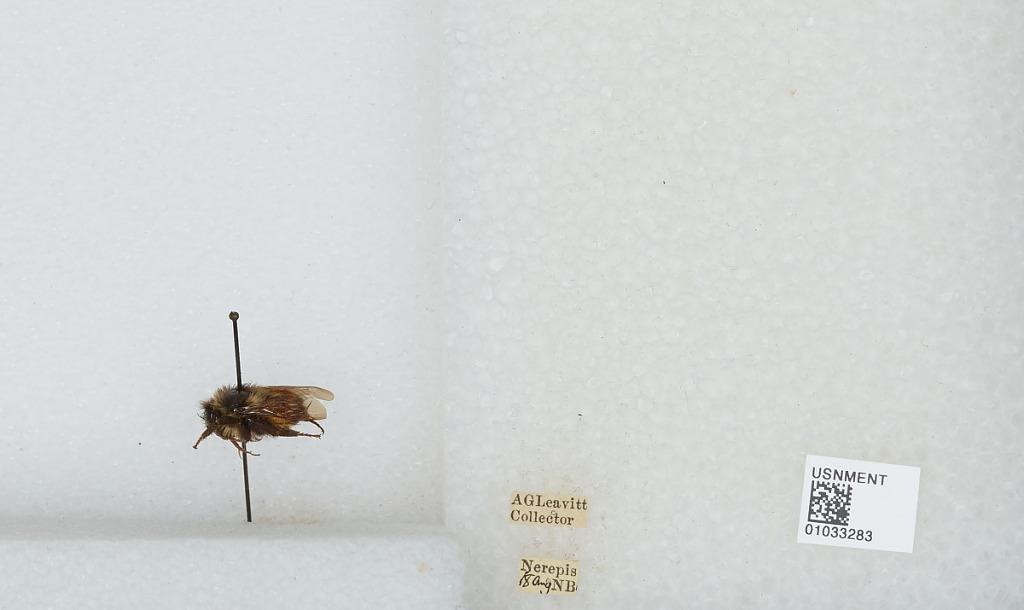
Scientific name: Bombus (Pyrobombus) ternarius Say
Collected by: A. Leavitt
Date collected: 1918-8-
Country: Canada
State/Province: New Brunswick
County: Kings
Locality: Nerepis
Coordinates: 45.3969, -66.3072